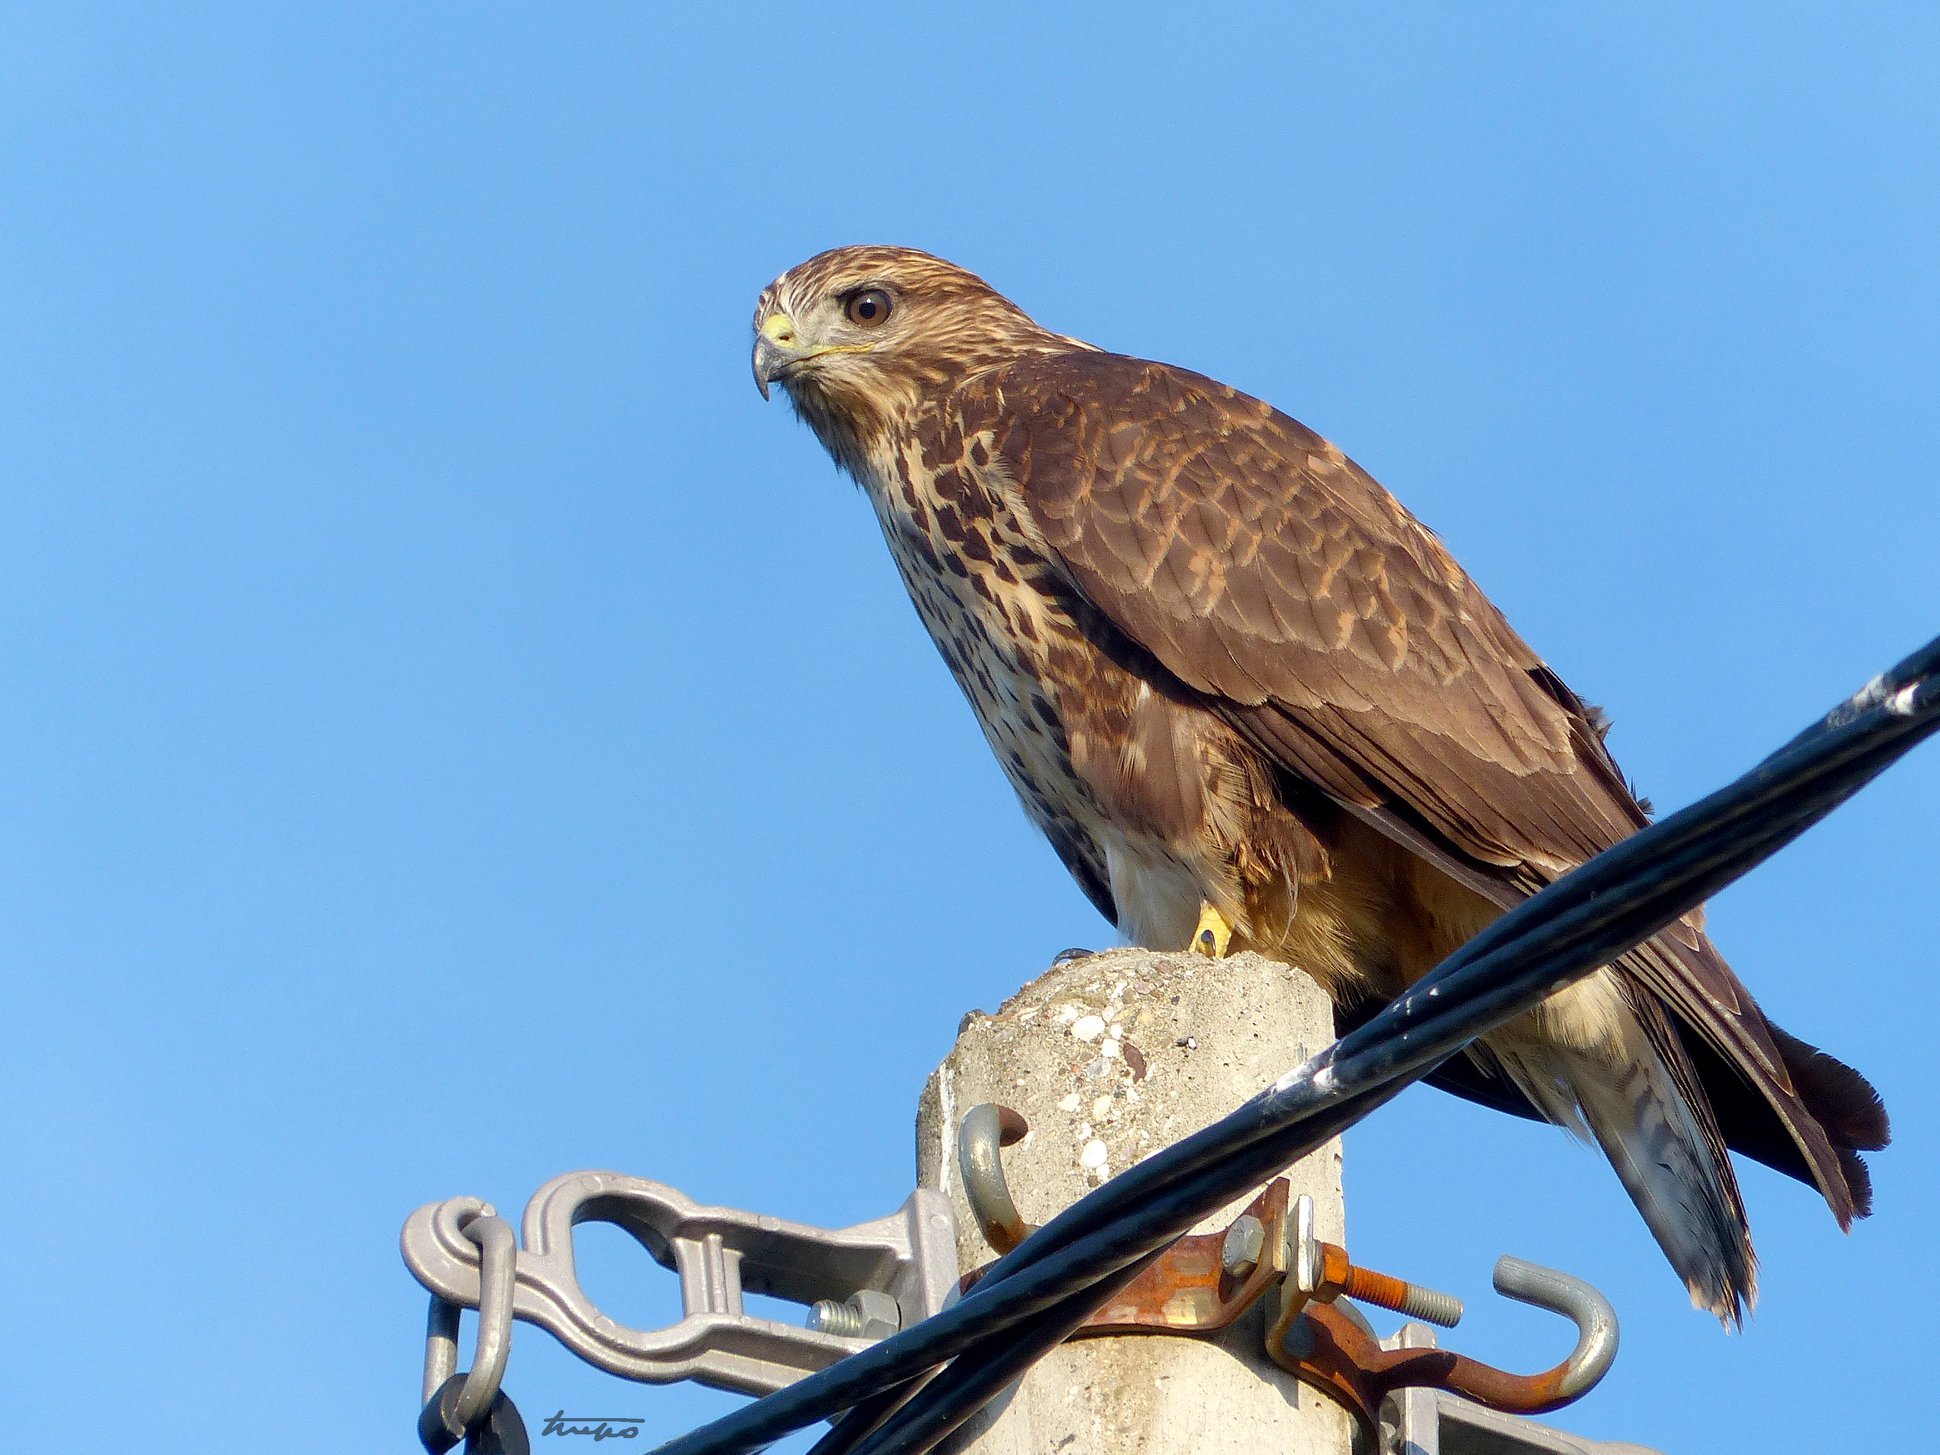
birds, bird, accipitriformes, vertebrate, hawk, bird of prey, falcon, cooper's hawk, accipitridae, beak, buzzard, peregrine falcon, sharp shinned hawk, kite, red shouldered hawk, eagle, red tailed hawk, falconiformes, golden eagle, harrier, wildlife, feather